Lockerbie Scrub

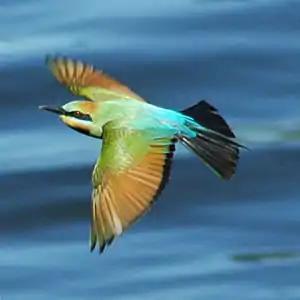
The Scrub forms part of the route used by rainbow bee-eaters migrating between New Guinea and Australia

Some 158 km of the Lockerbie Scrub has been identified by BirdLife International as an Important Bird Area (IBA) because it is a significant migratory bottleneck for spangled drongos and rainbow bee-eaters, as well as supporting populations of lovely fairywrens and yellow-spotted honeyeaters.